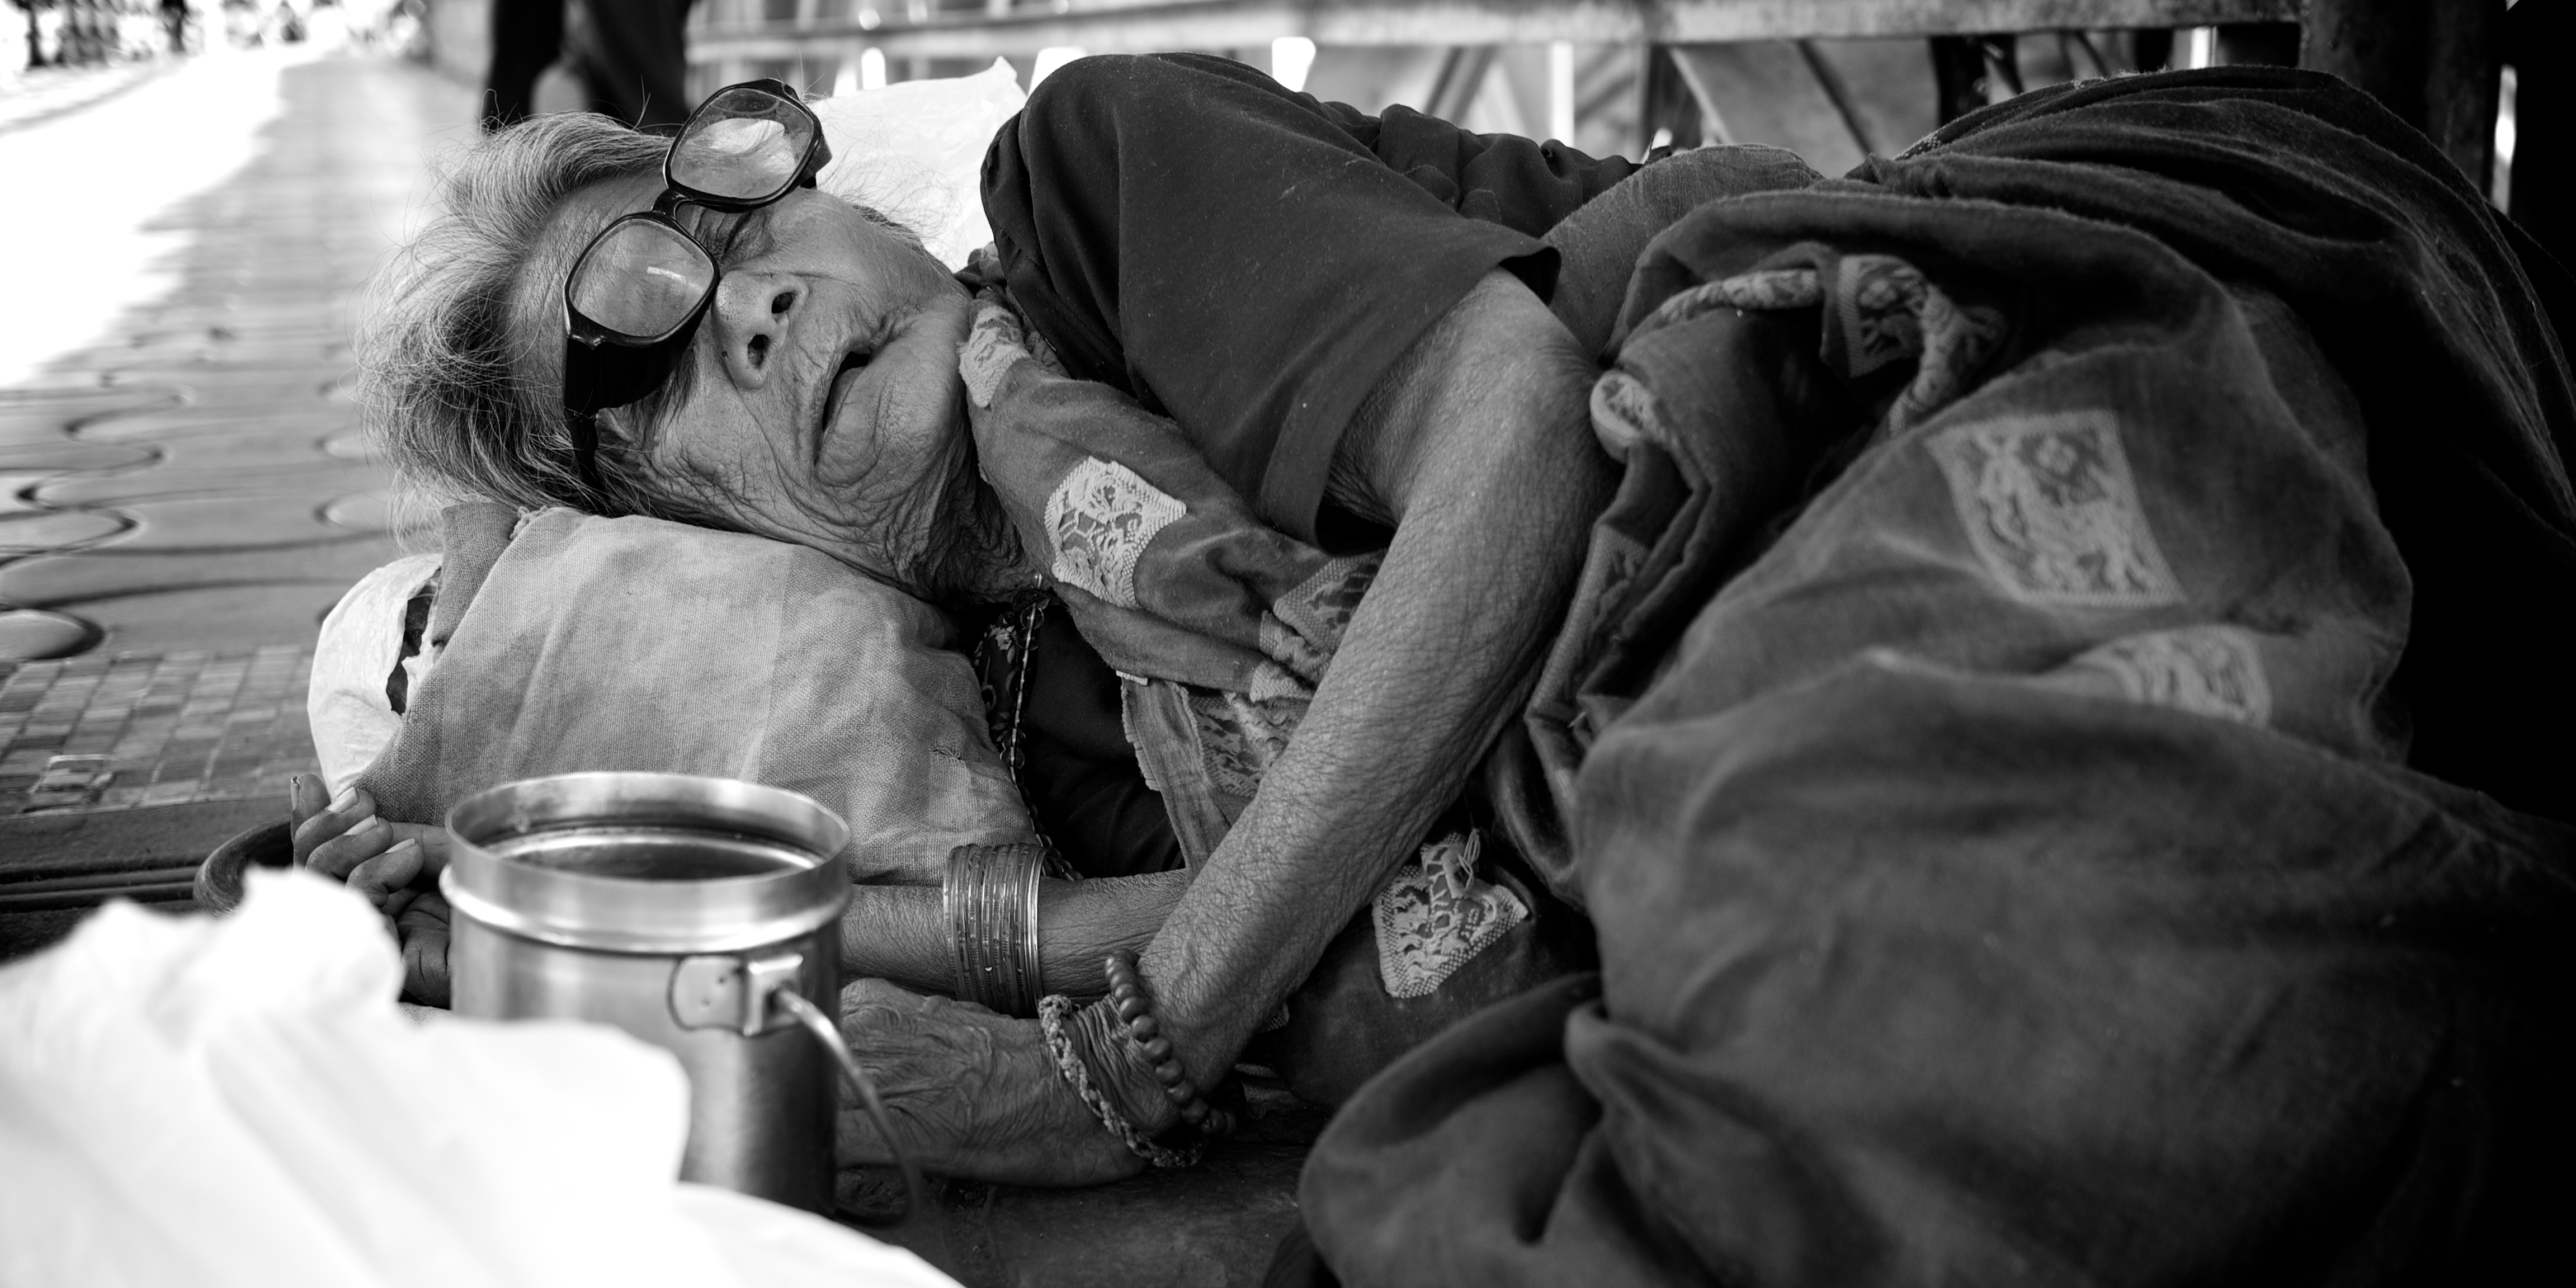
man, person, black and white, people, white, street, photography, ebook, training, black, monochrome, streetphotography, flickr, thomas, video, olympus, photograph, omd, fuji, leica, monochrom, leuthard, hcb, thomasleuthard, interaction, monochrome photography, film noir, human positions